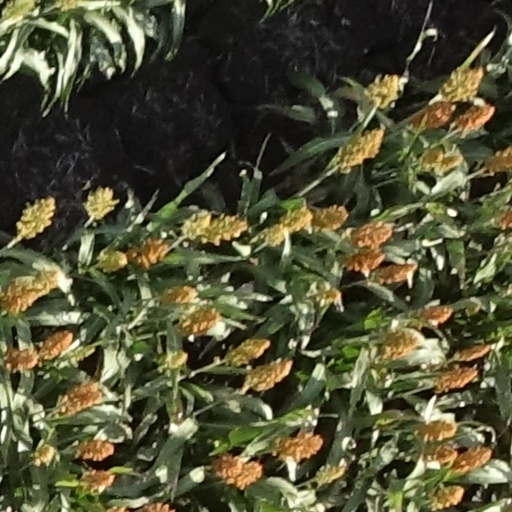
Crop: sorghum